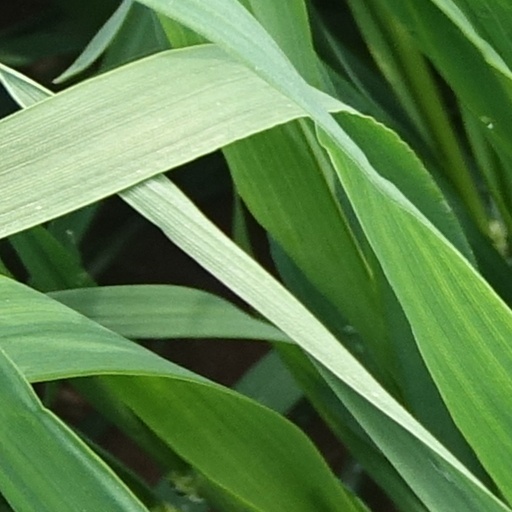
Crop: wheat